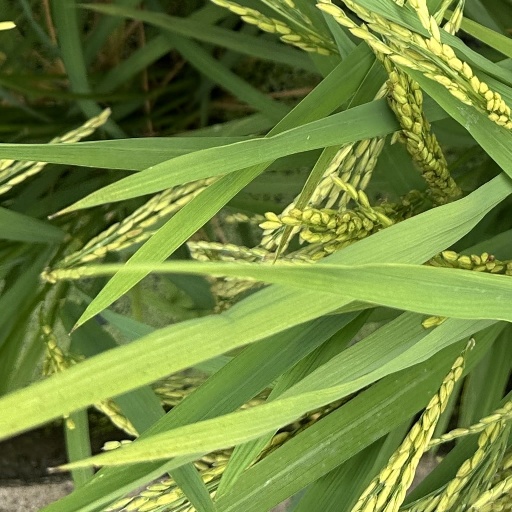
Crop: rice